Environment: real
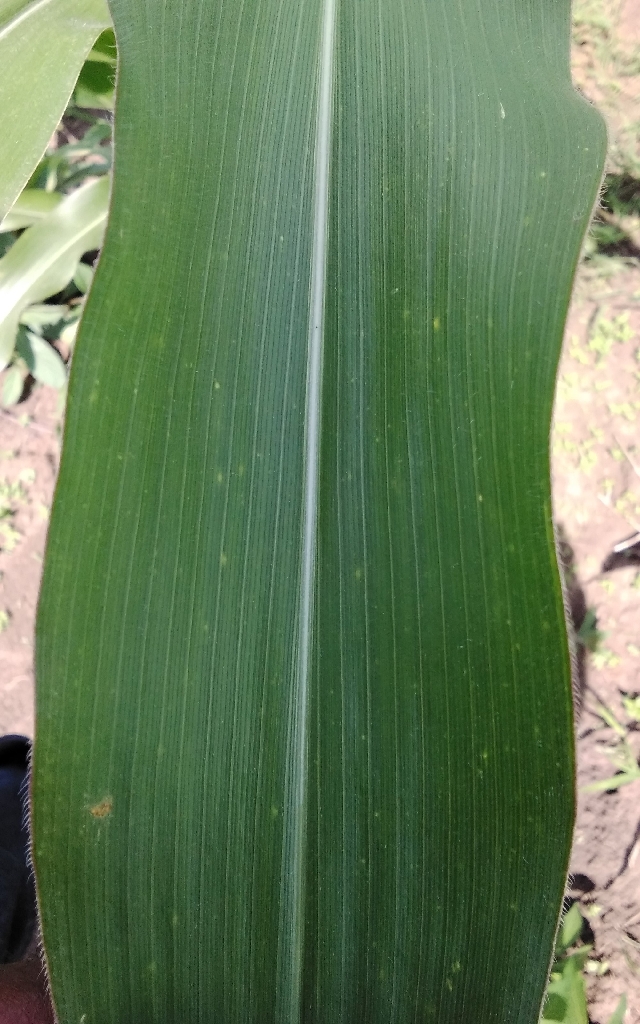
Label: healthy